Vaal uprising

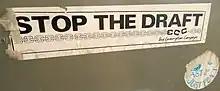
A sticker of the End Conscription Campaign

However, most contemporary accounts agree that the ANC's presence in South African townships during the mid-1980s was sparse and was vastly insufficient to instigate or direct events. Thula Simpson, a historian of the ANC, says that the ANC was largely a "spectator" in the first year of the uprising, though an interested spectator. Mac Maharaj, a senior ANC official, later said that the Vaal uprising had provided a lesson for the ANC precisely because it "took place in a power vacuum. We were not ready or able to exploit fully the potential unleashed by these uprisings." Some historians argue that the ANC did not accelerate its "ungovernability" strategy until 1985, by which time the strategy was little more than an attempt to "place the ANC at the head of an [already] unfolding social revolution".